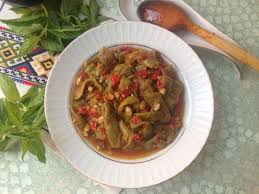
Yemek: taze_fasulye